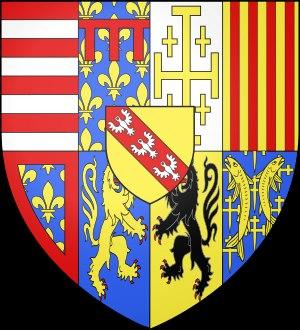
Lièpvre est une commune française située dans le département du Haut-Rhin, en région Grand Est.
Saint-Hippolyte est une commune française située dans le département du Haut-Rhin, en région Grand Est.